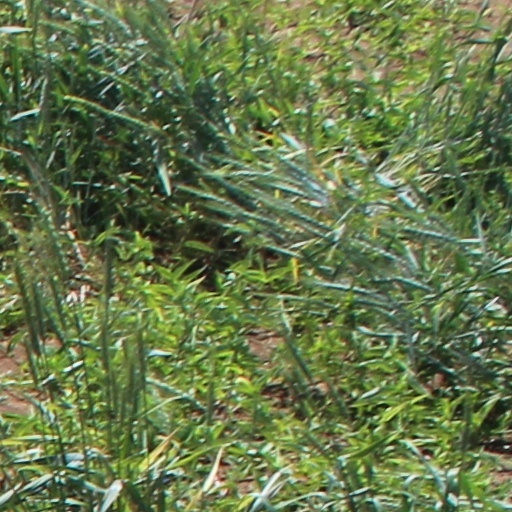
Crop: wheat